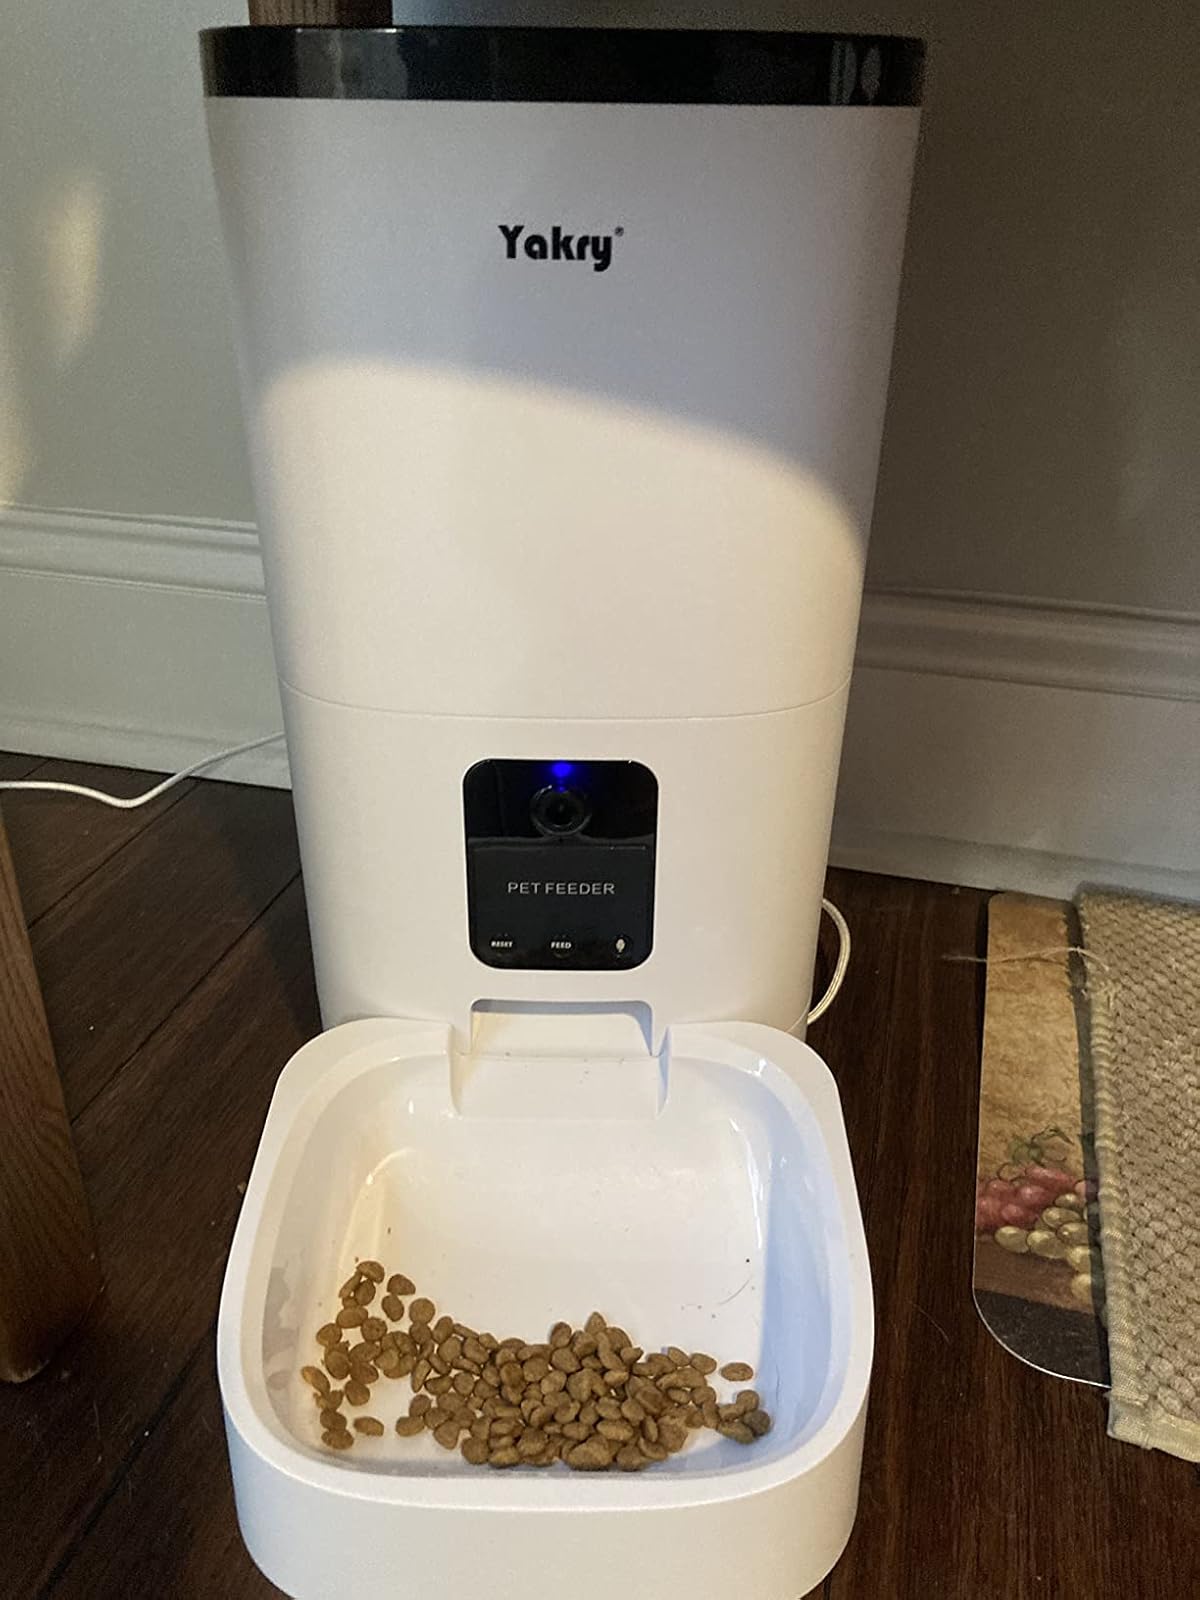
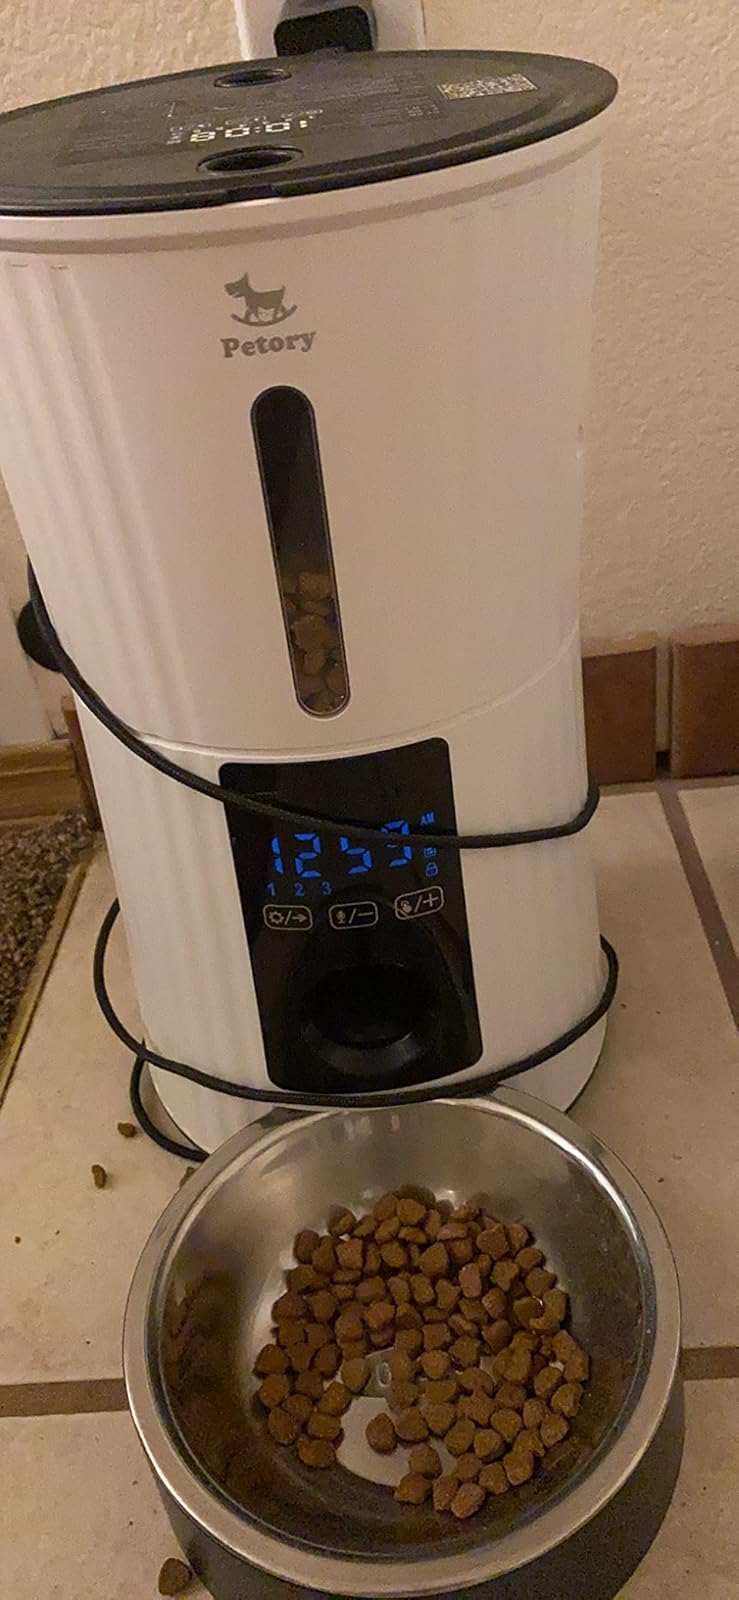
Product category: items_feeder
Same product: no